Apple II

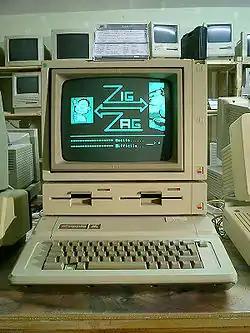
Apple IIe with DuoDisk and Monitor //

Unlike preceding home microcomputers, the Apple II was sold as a finished consumer appliance rather than as a kit (unassembled or preassembled). Apple marketed the Apple II as a durable product, including a 1981 ad in which an Apple II survived a fire started when a cat belonging to one early user knocked over a lamp.